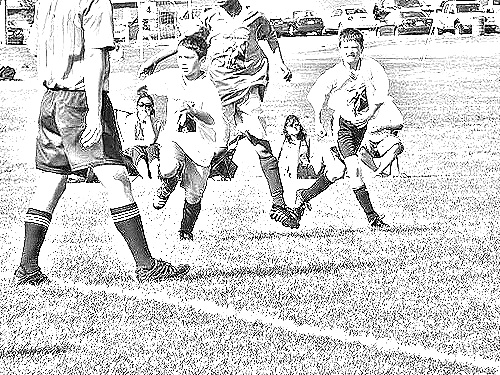
Portrait style: Sketch Portrait